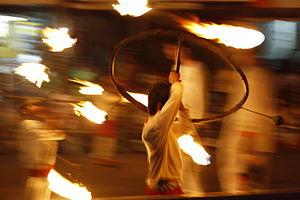
Artiste-jongleur maniant une large roue enflammée.
La Perahera ou Esala Perahera est une fête bouddhiste annuelle qui se déroule principalement chaque été à Kandy, capitale religieuse du Sri Lanka, en juillet ou en août. Elle est marquée par dix jours de processions nocturnes d'éléphants caparaçonnés à travers la ville, accompagnés de danseurs.